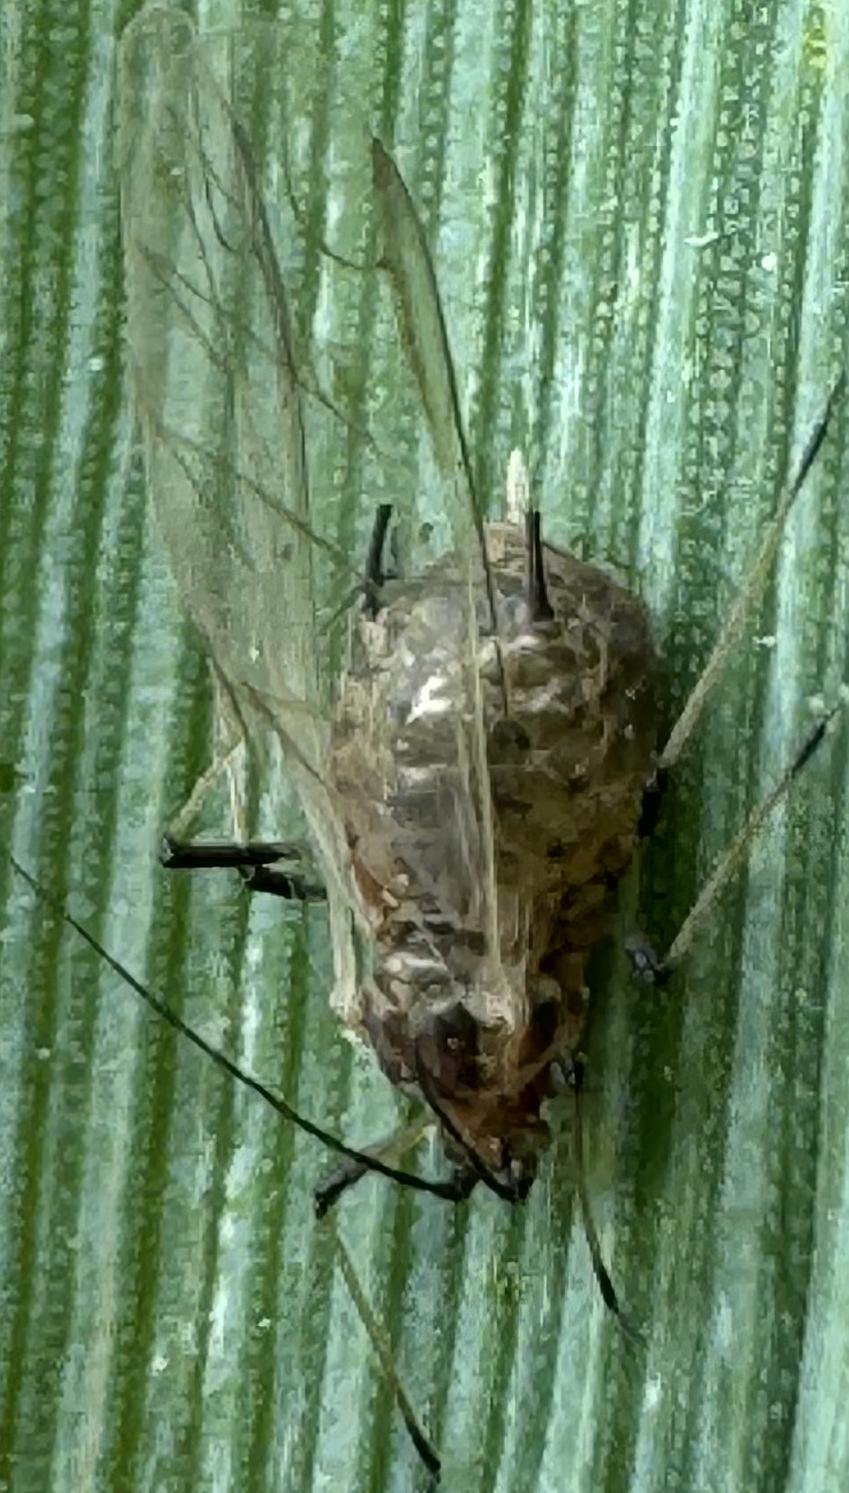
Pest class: english_grain_aphid